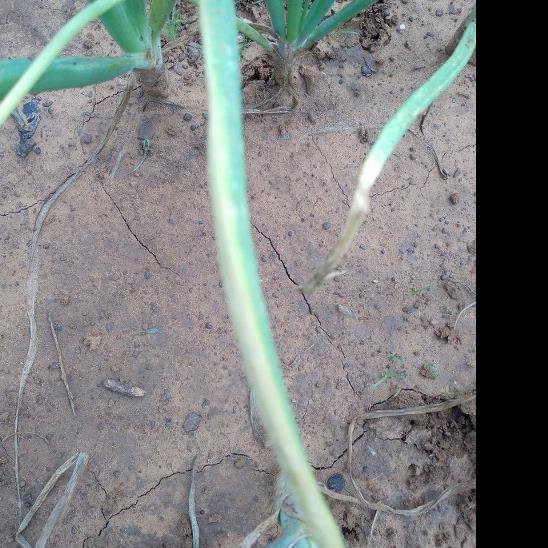
Crop: Onion
Condition: fusarium-d